V. R. Naren Kumar

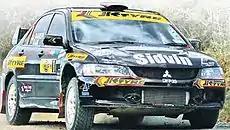
Naren Kumar and Jeff Judd in a Mitsubishi Evolution 8 World Rally Car in APRC round two of New Zealand Rally in 2008.

In 2005 the Italian team and Fiat/Lancia tuning specialist Abarth offered a drive for Naren. But he could not raise the required sponsorship at that time and opted for APRC.